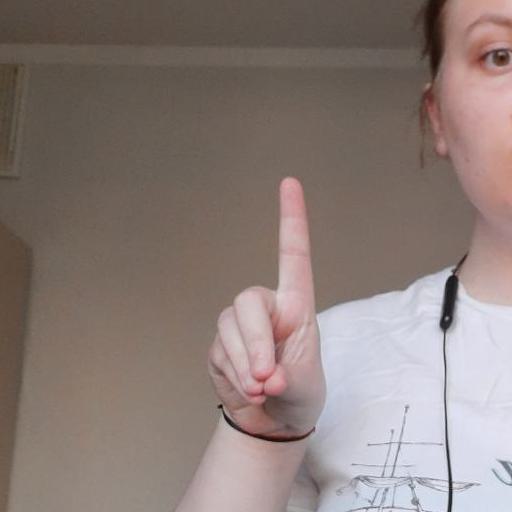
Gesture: one